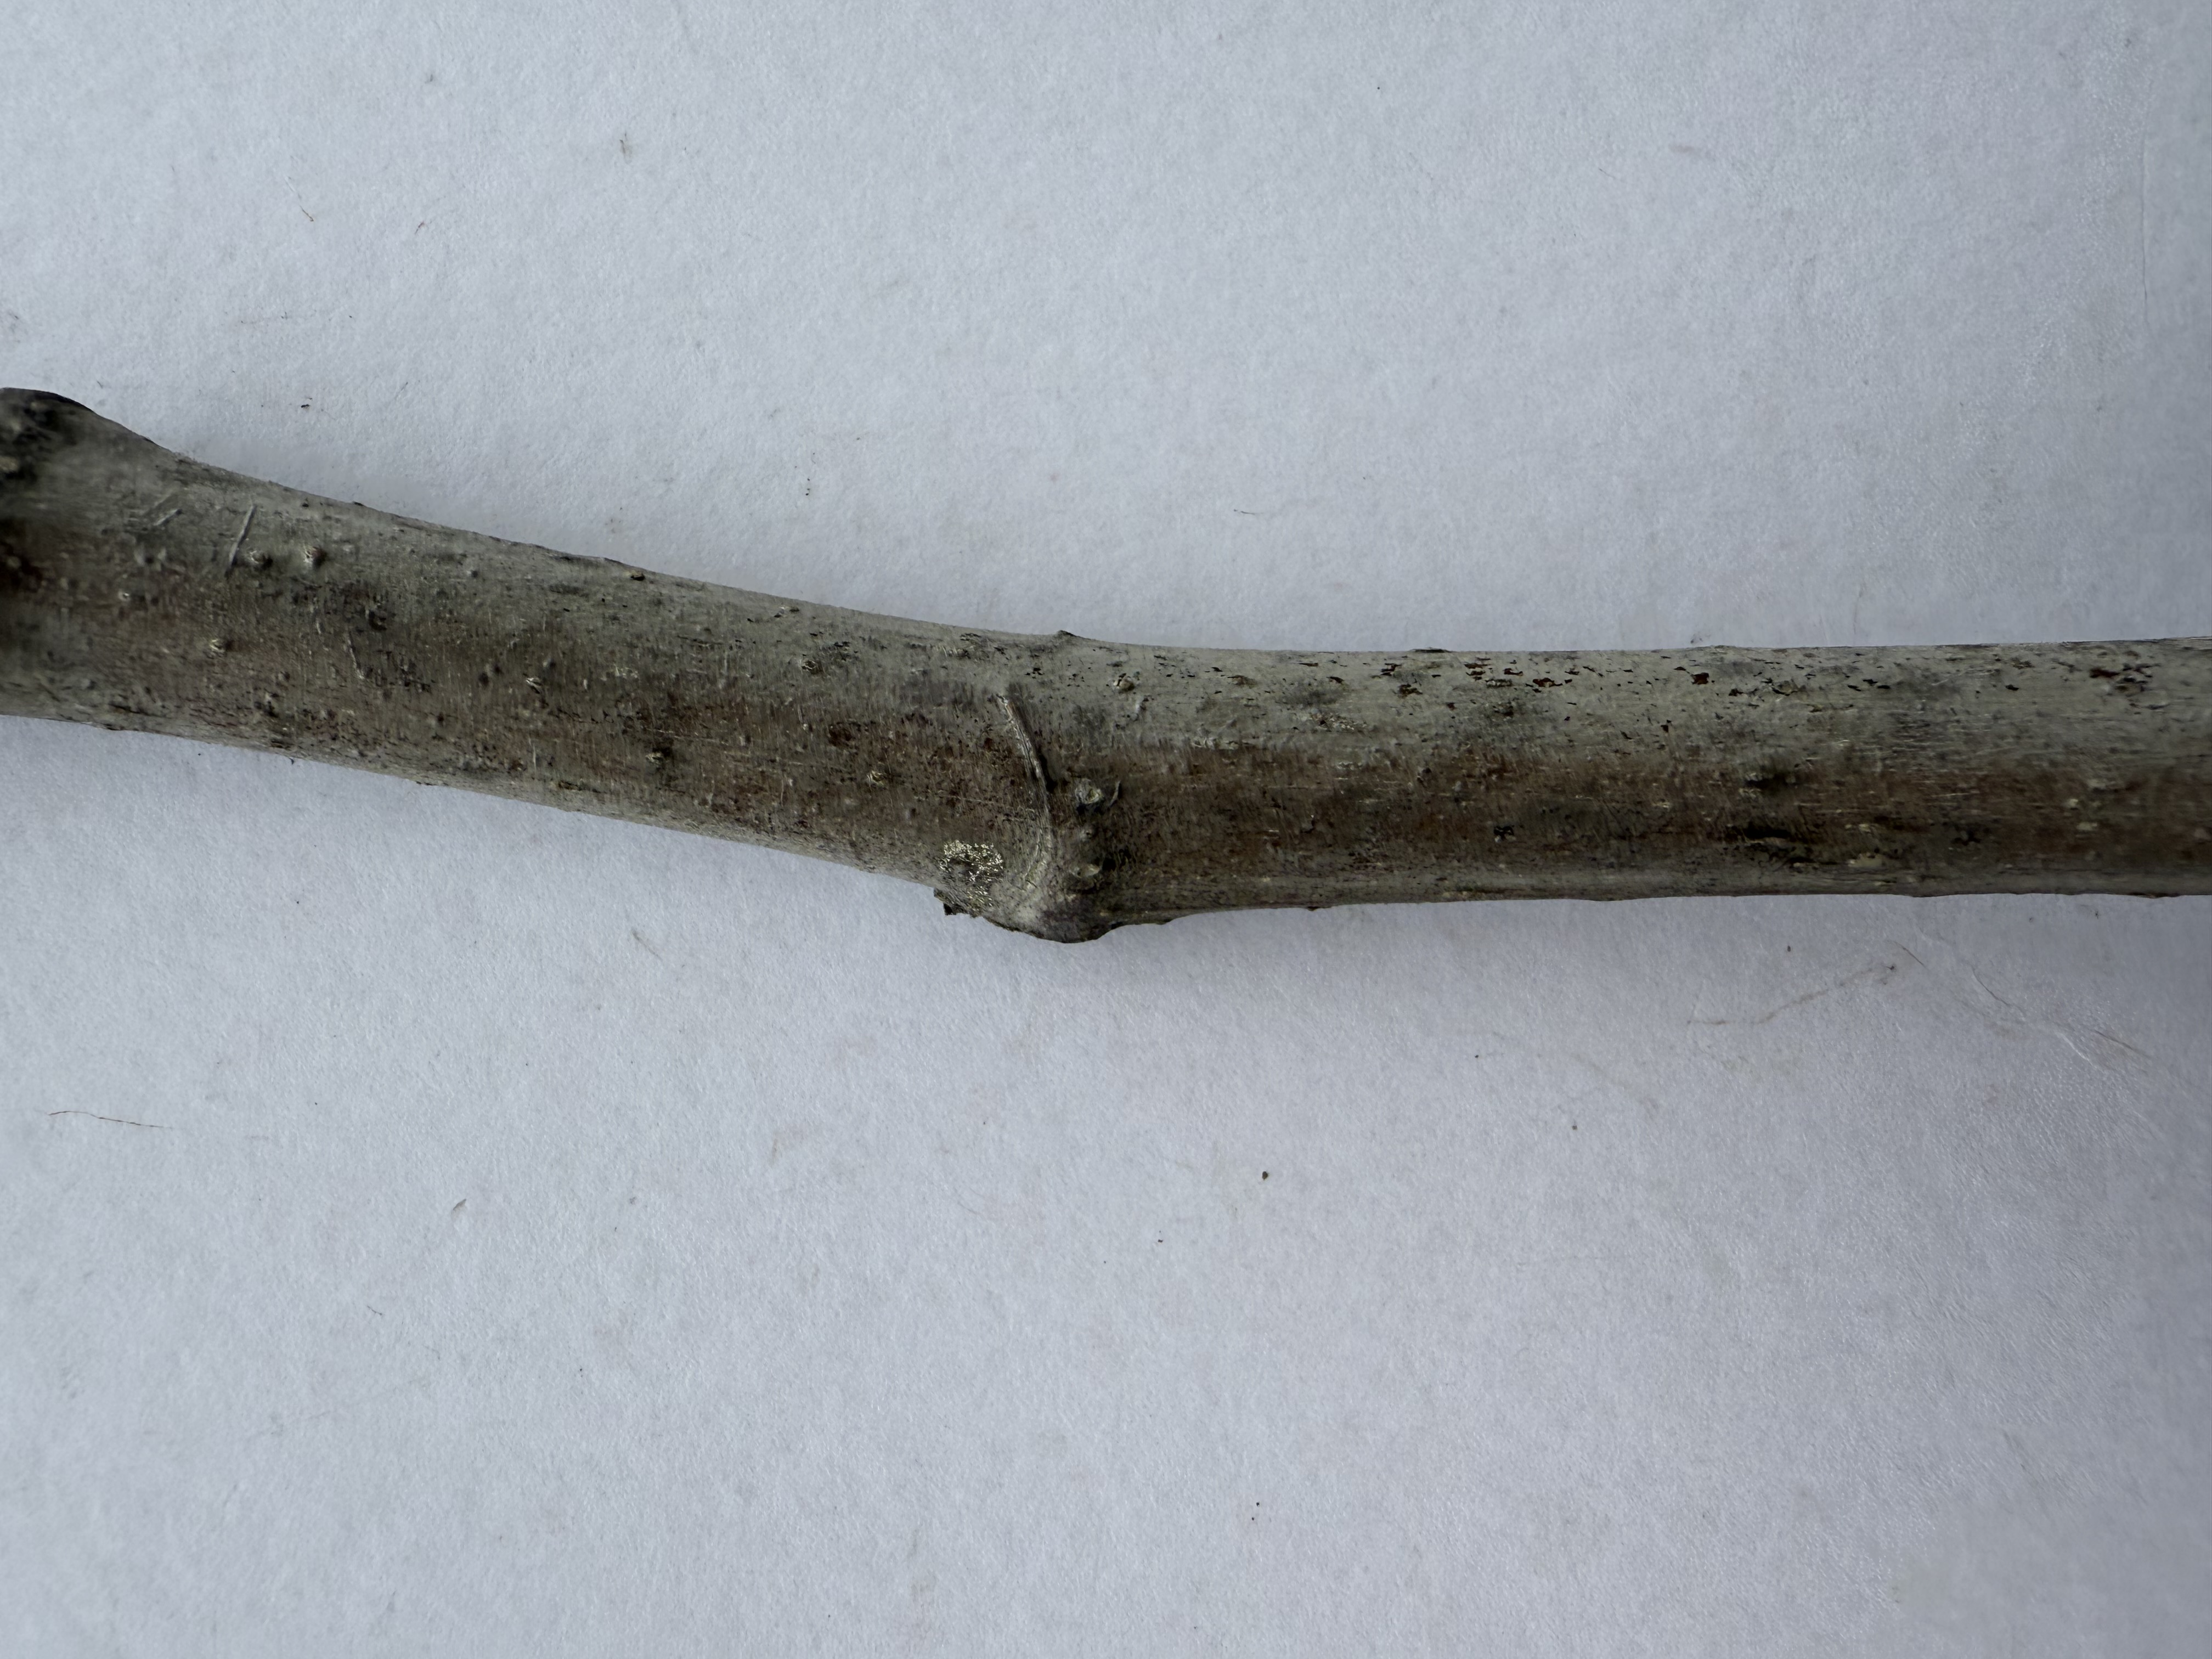
Variety: Black Fig